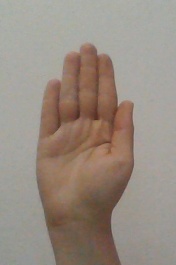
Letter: seen